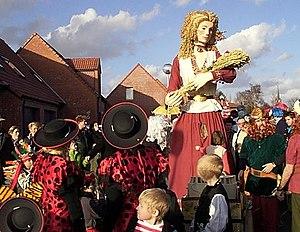
EPONA géant du quartier des Près Villeneuve-d'Ascq, Nord.- France, lors de la célébration de son mariage civil et républicain avec Guillem le Contrebandier le géant de (Willems)
Épona est l'un des géants de processions et de cortèges de Villeneuve-d'Ascq, dans le Nord, en France.